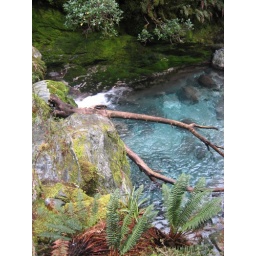
Again, the water was ridiculously blue. Apparently it's from the &amp;quot;rock flour&amp;quot; created when glaciers ground against the rock base.